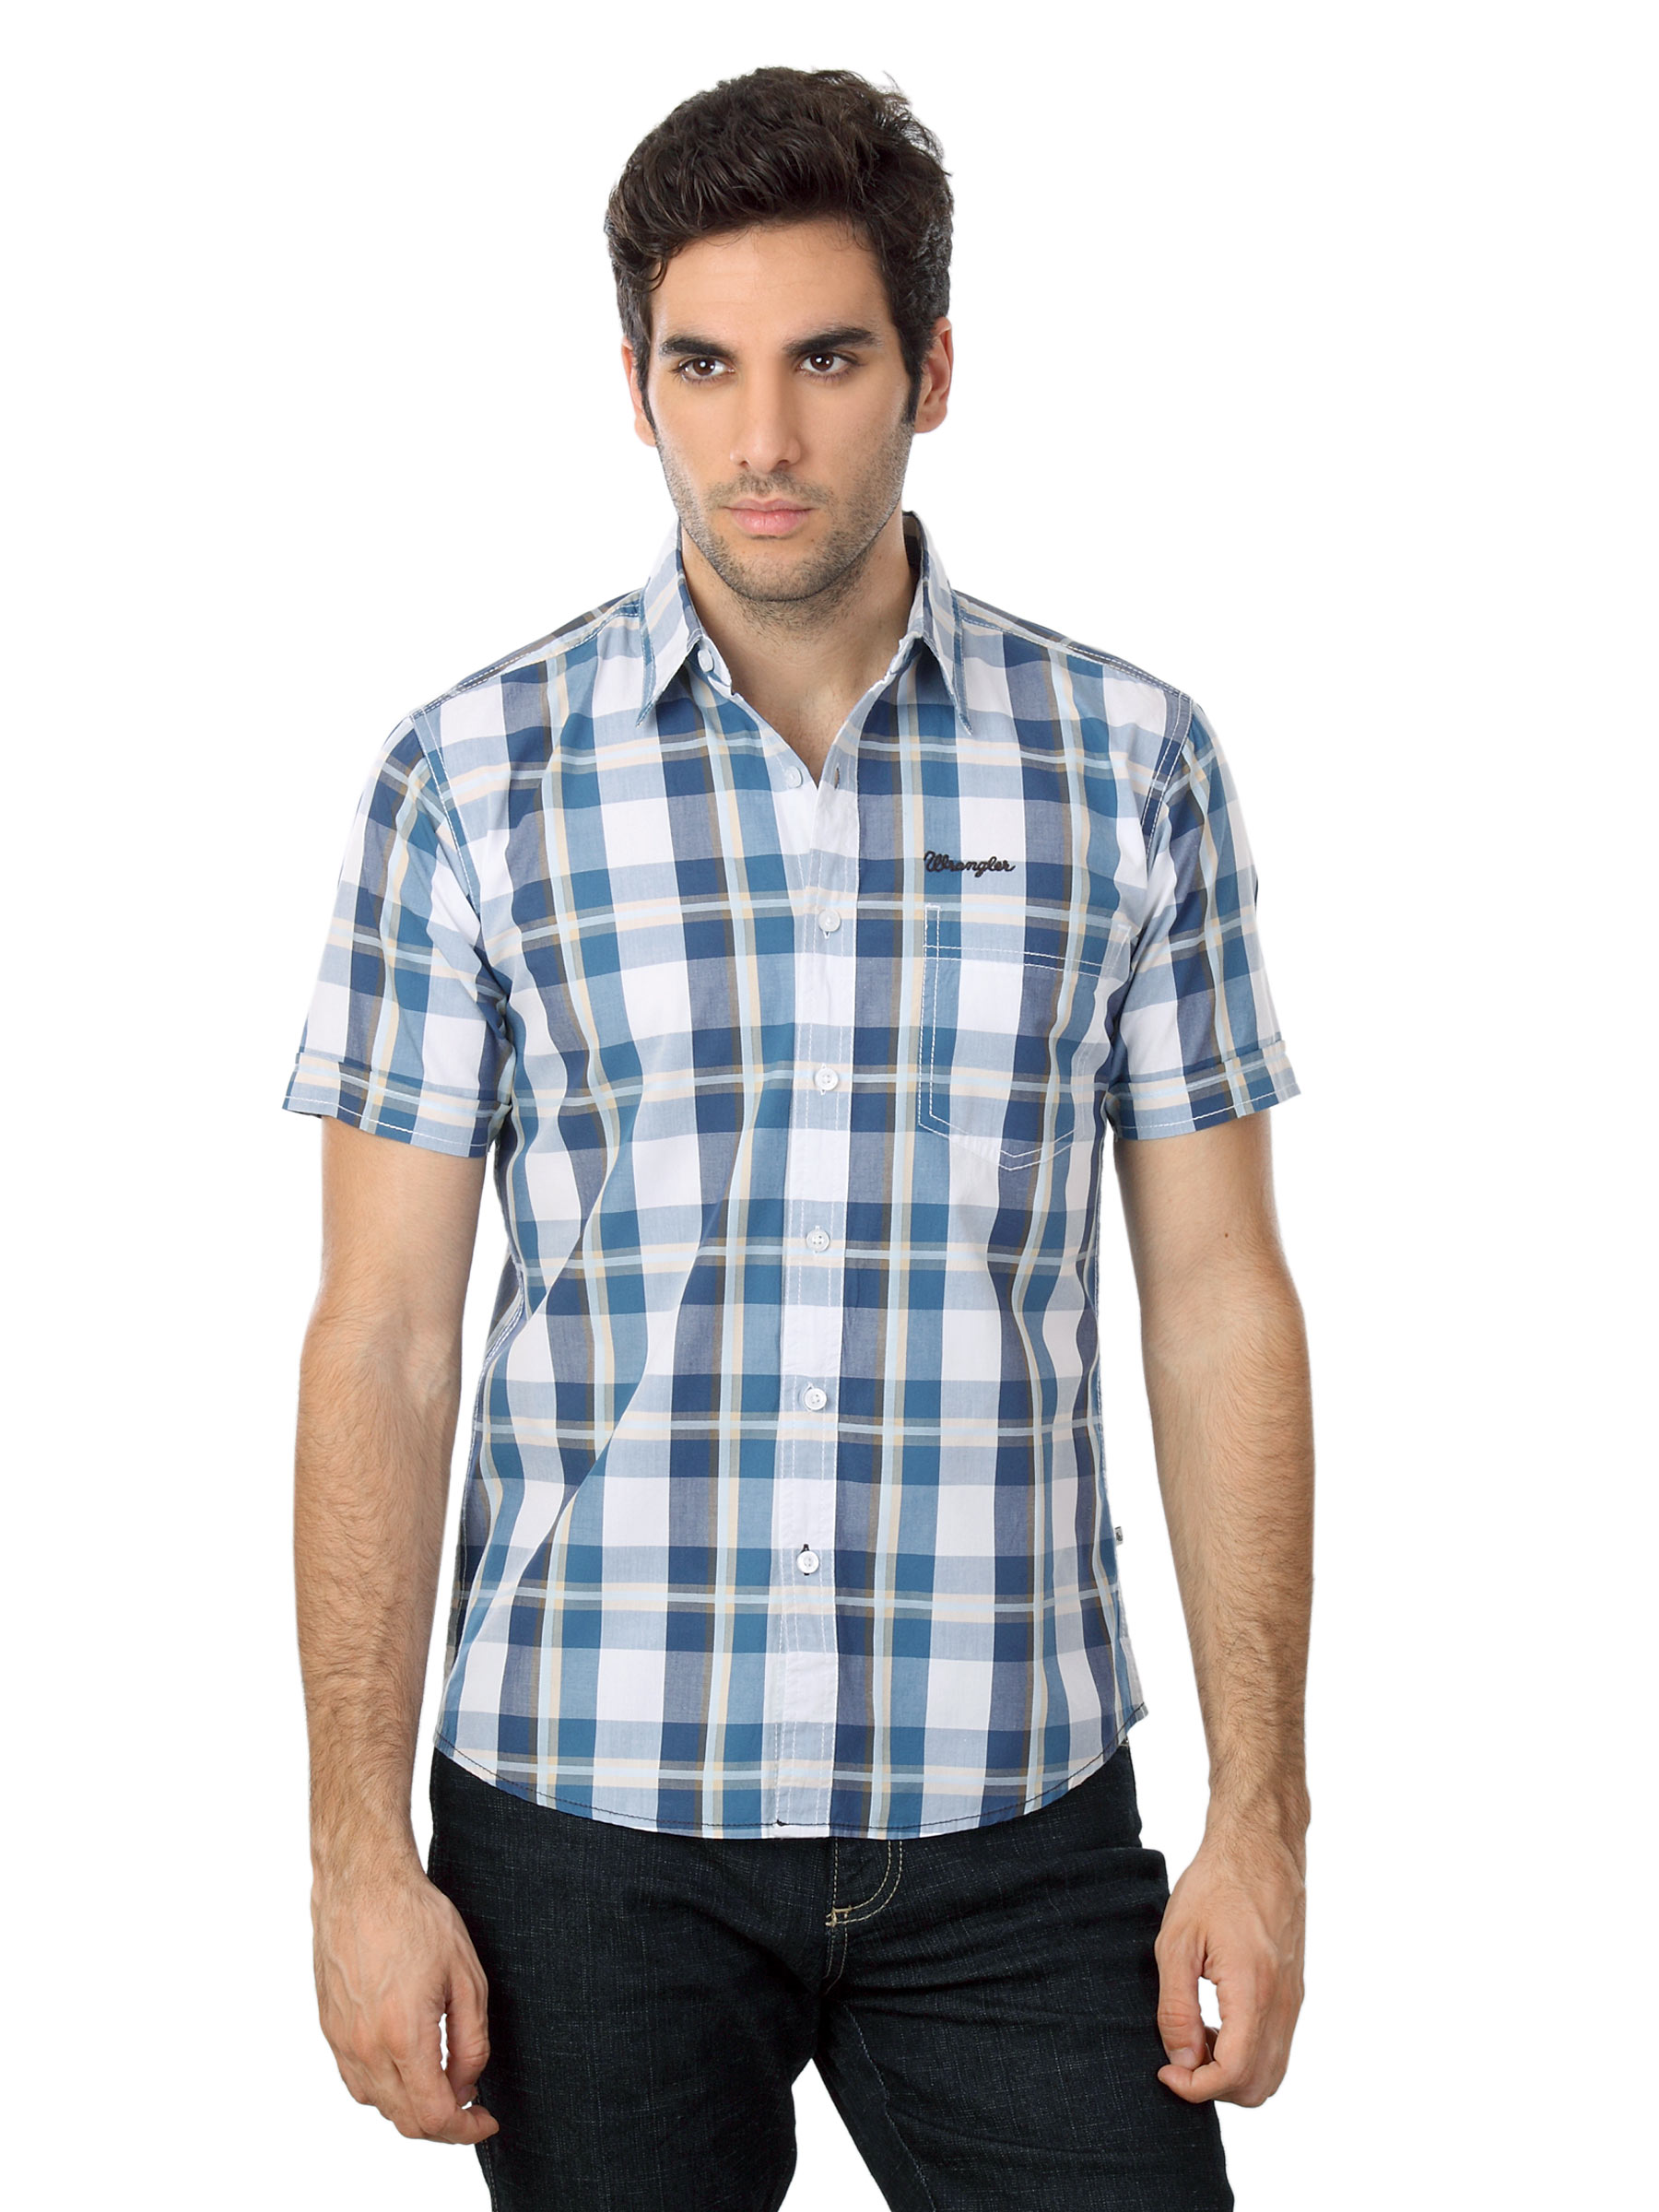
Wrangler Men Blue & White Check Shirt
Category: Apparel / Topwear / Shirts
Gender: Men
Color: Blue
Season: Summer 2012
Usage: Casual